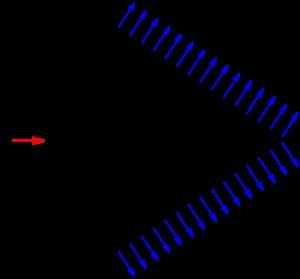
Une vitesse supraluminique est une vitesse supérieure à la celle de la lumière.